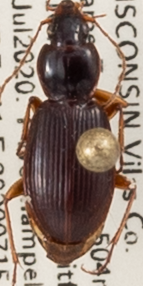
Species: Synuchus impunctatus
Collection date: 2020-07-15
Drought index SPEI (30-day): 0.218
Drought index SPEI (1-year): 1.45
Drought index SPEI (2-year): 2.09